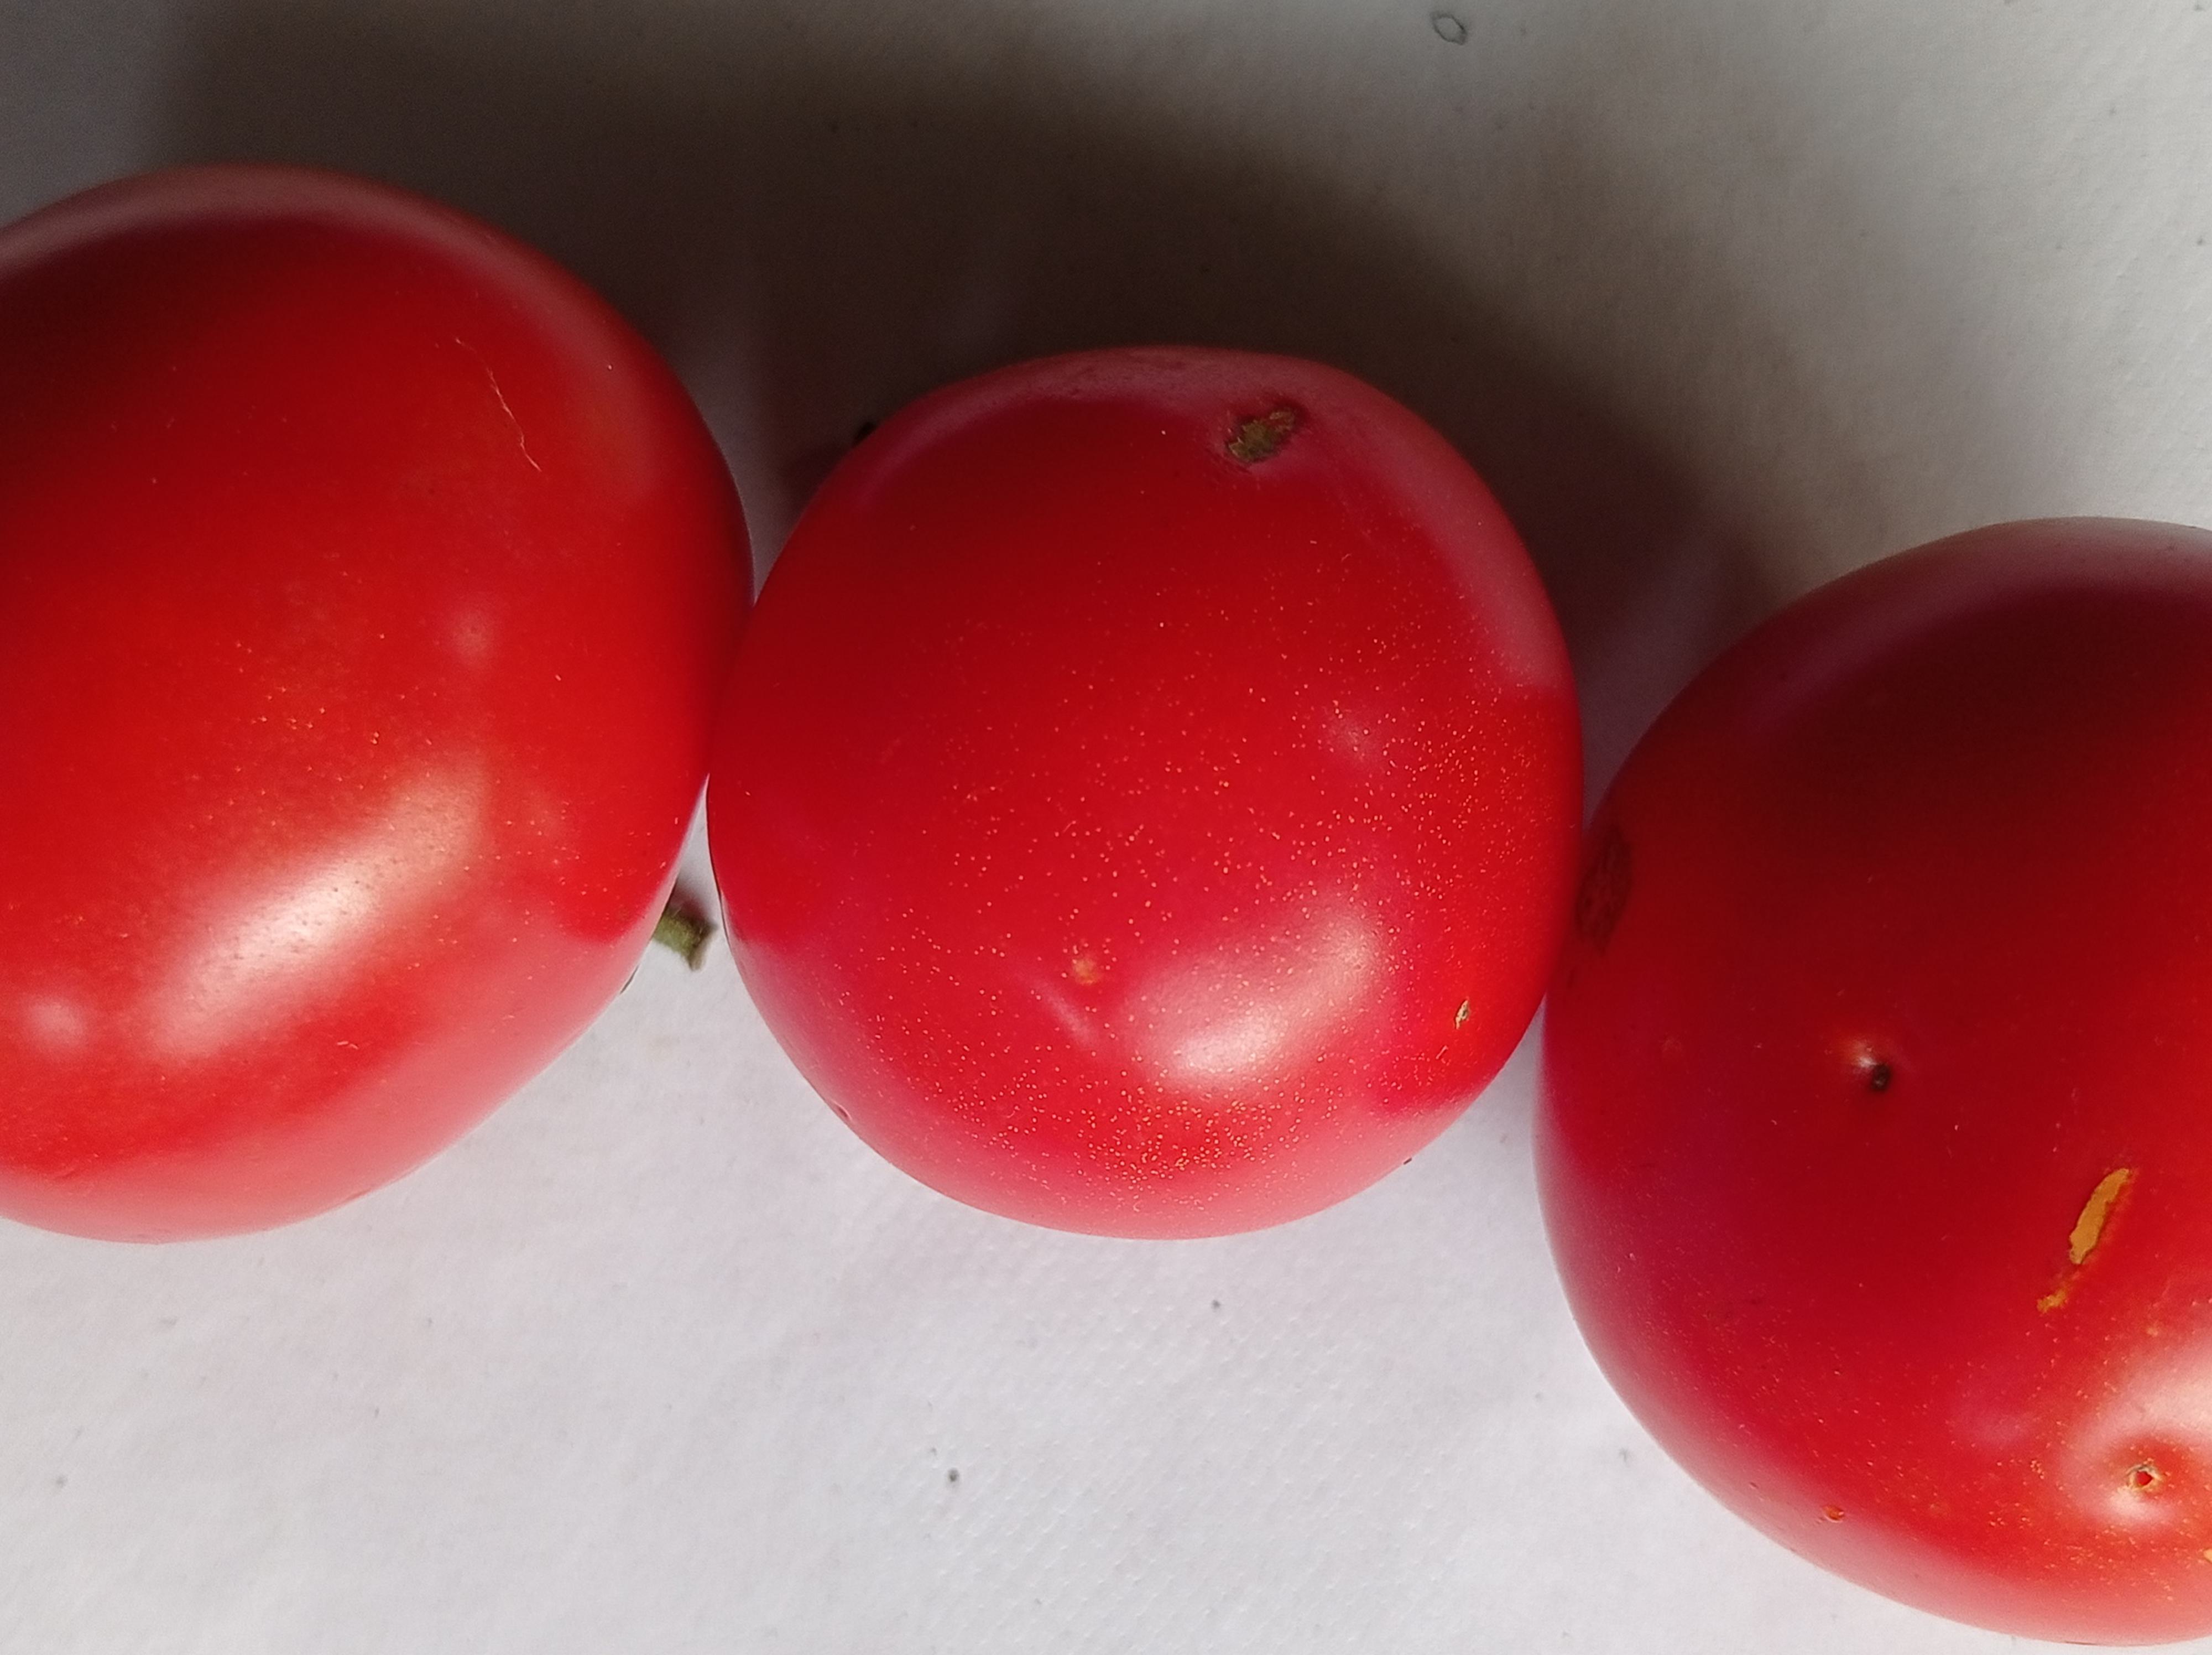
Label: Fresh